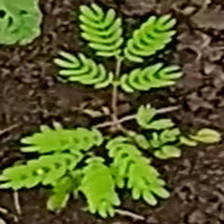
Weed species: Dwarf_cassia_(Chamaecrista pumila)